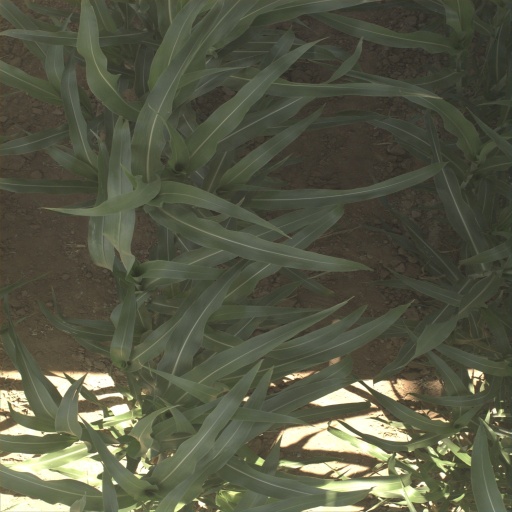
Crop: sorghum